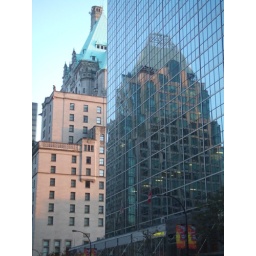
The building across the street was based on the Hotel Vancouver. It's apparent in the reflection.